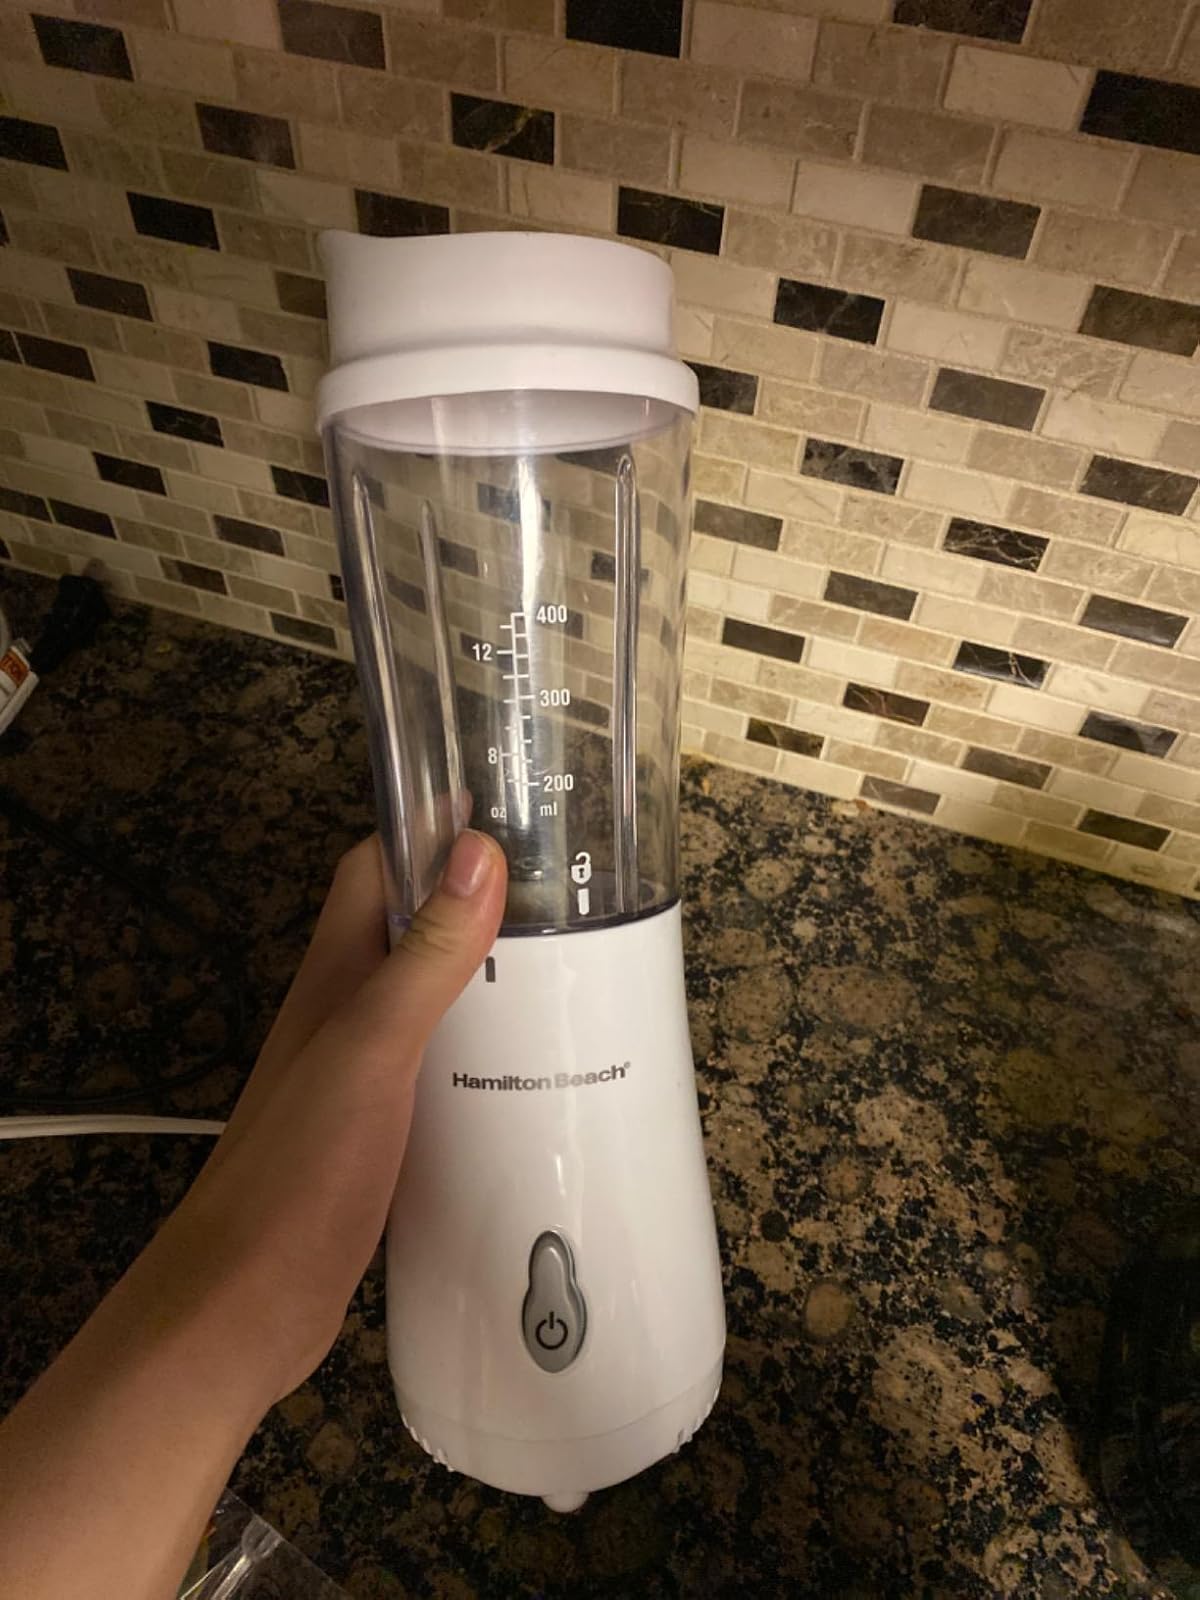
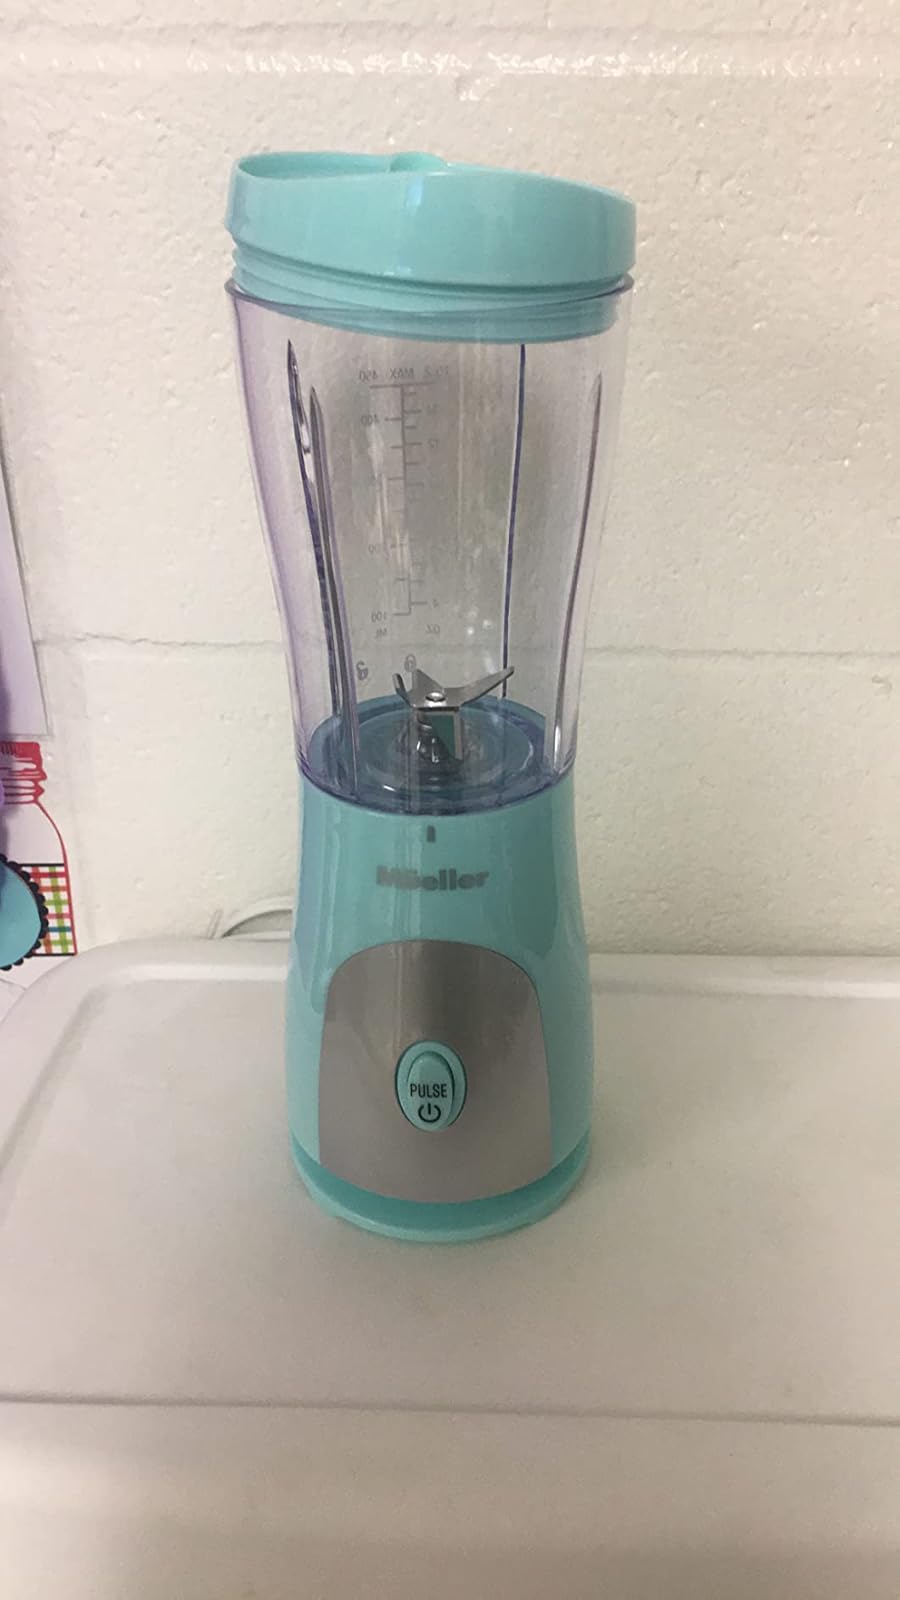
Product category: items_blender
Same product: no